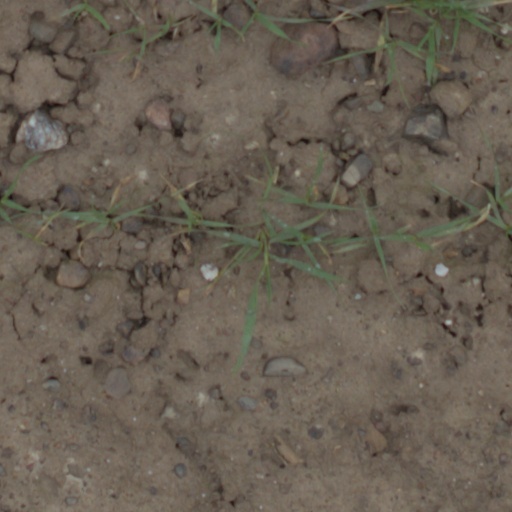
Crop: wheat